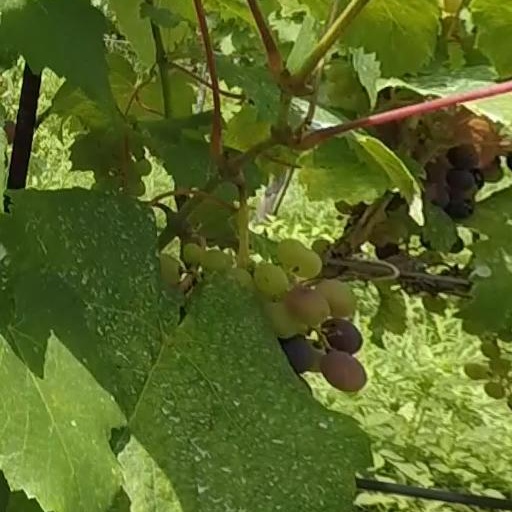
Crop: grape